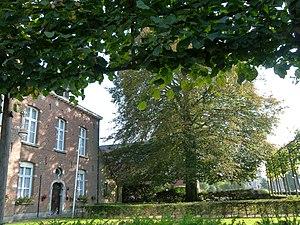
Cette page regroupe l'ensemble des monuments classés de la ville belge de Schoten.